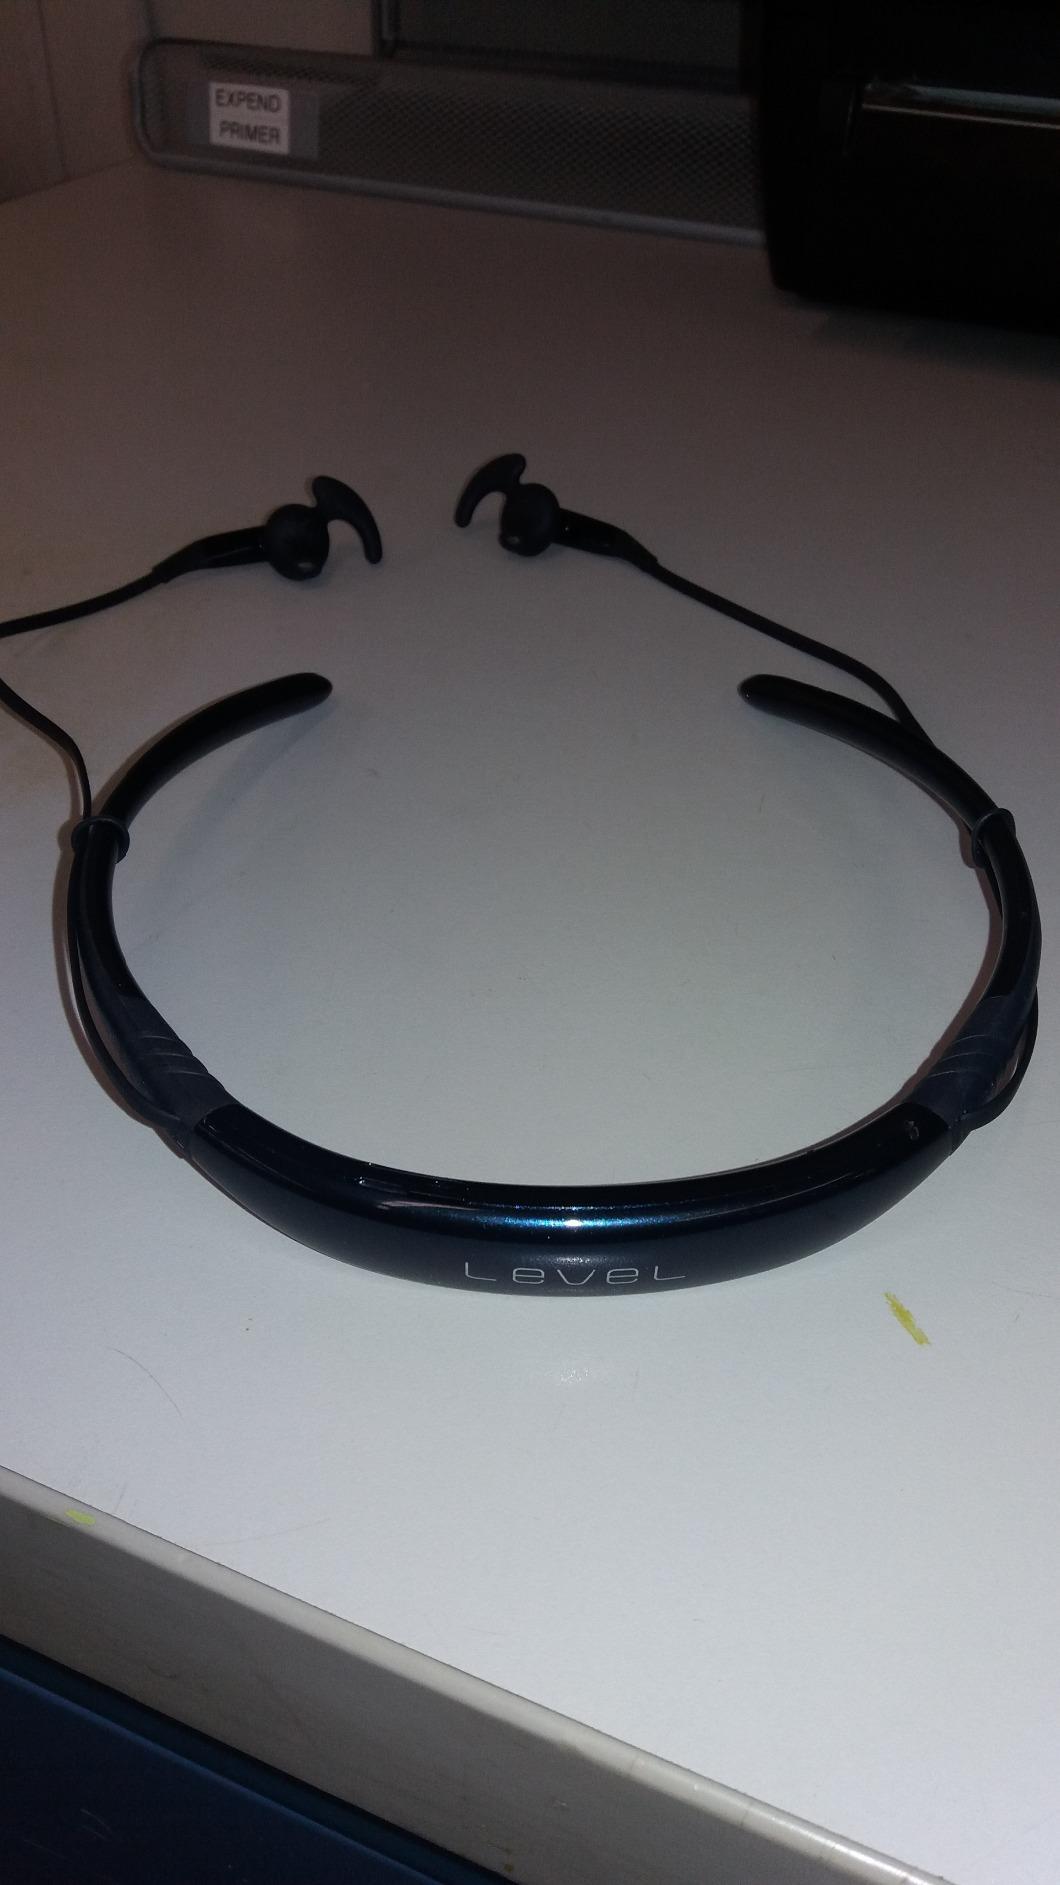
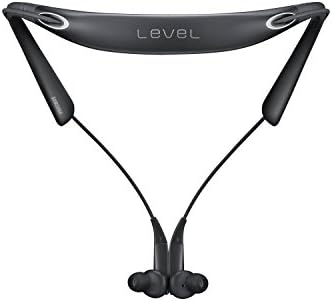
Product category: headphones
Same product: no